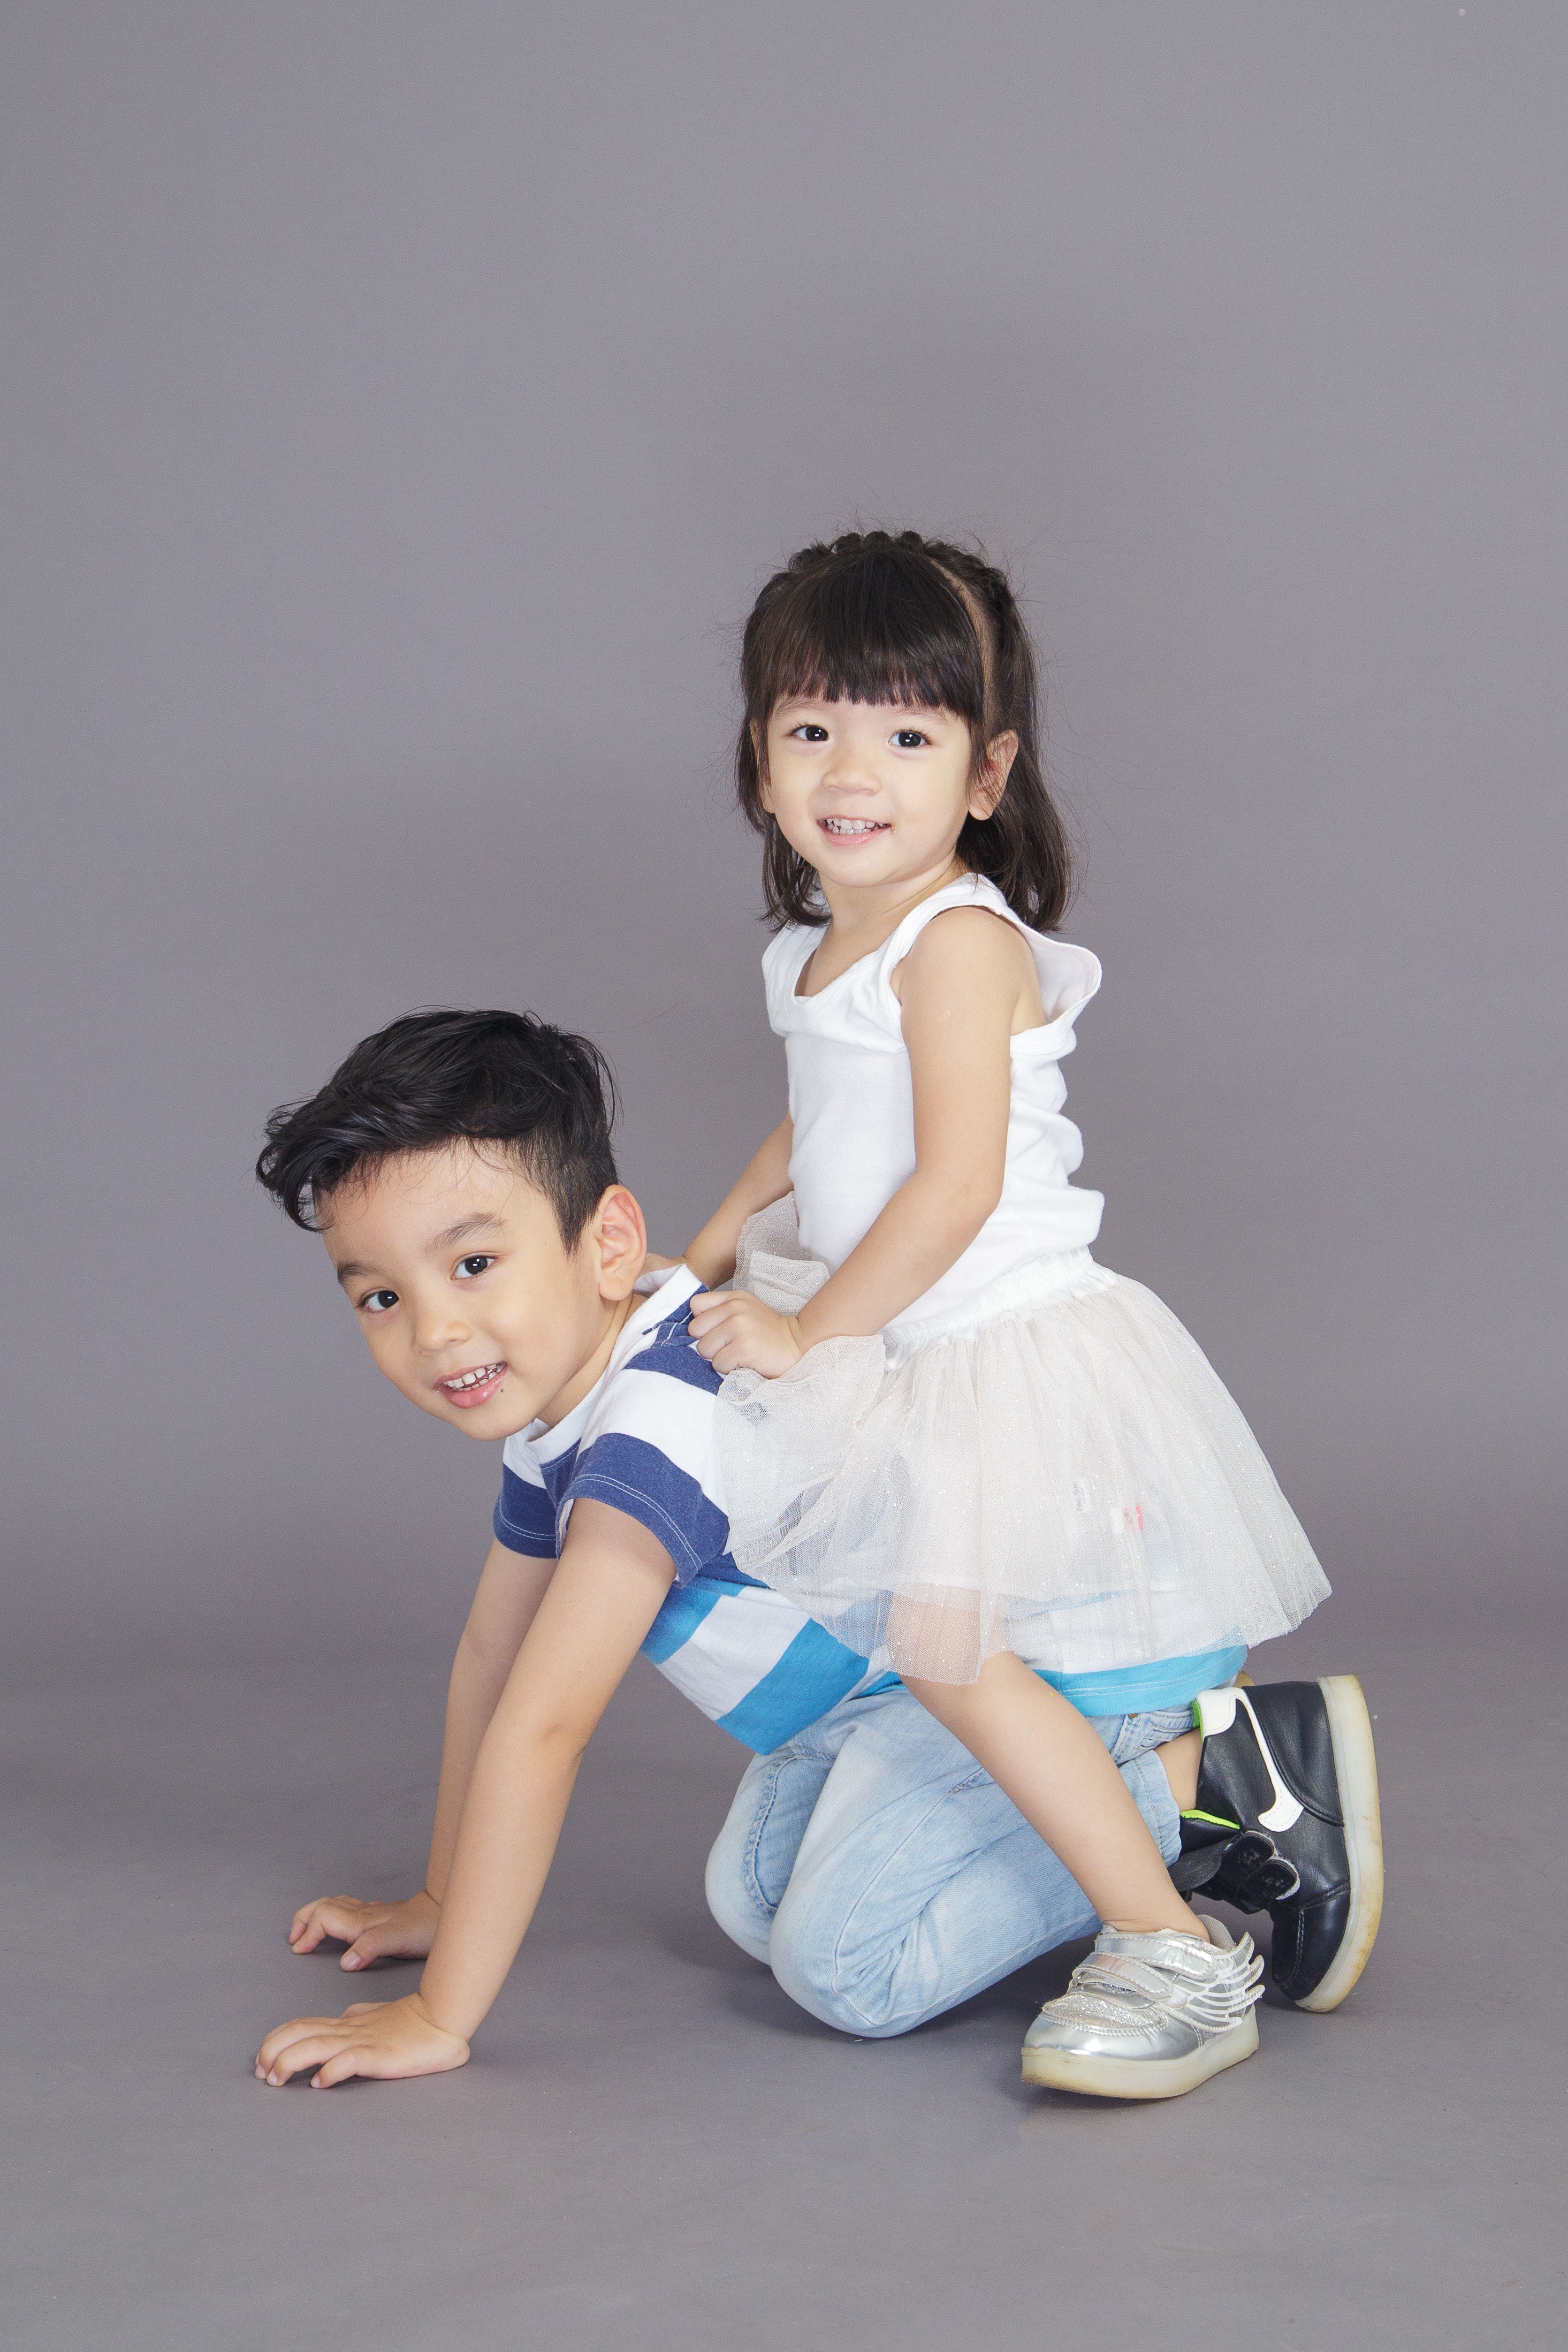
child, white, sitting, snapshot, toddler, leg, photography, sibling, happy, smile